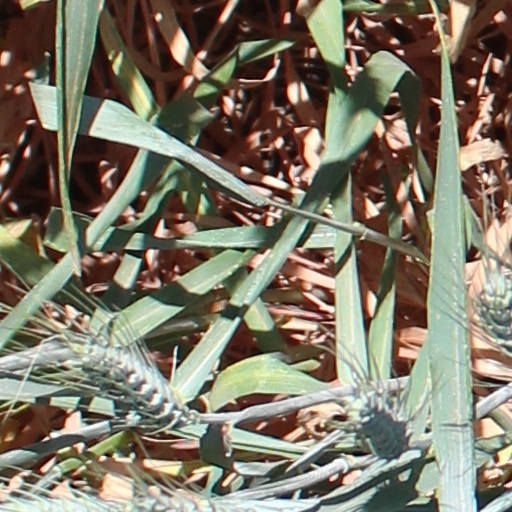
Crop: wheat